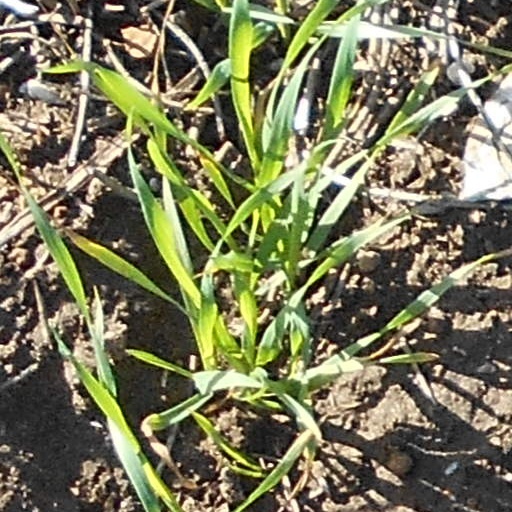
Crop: wheat